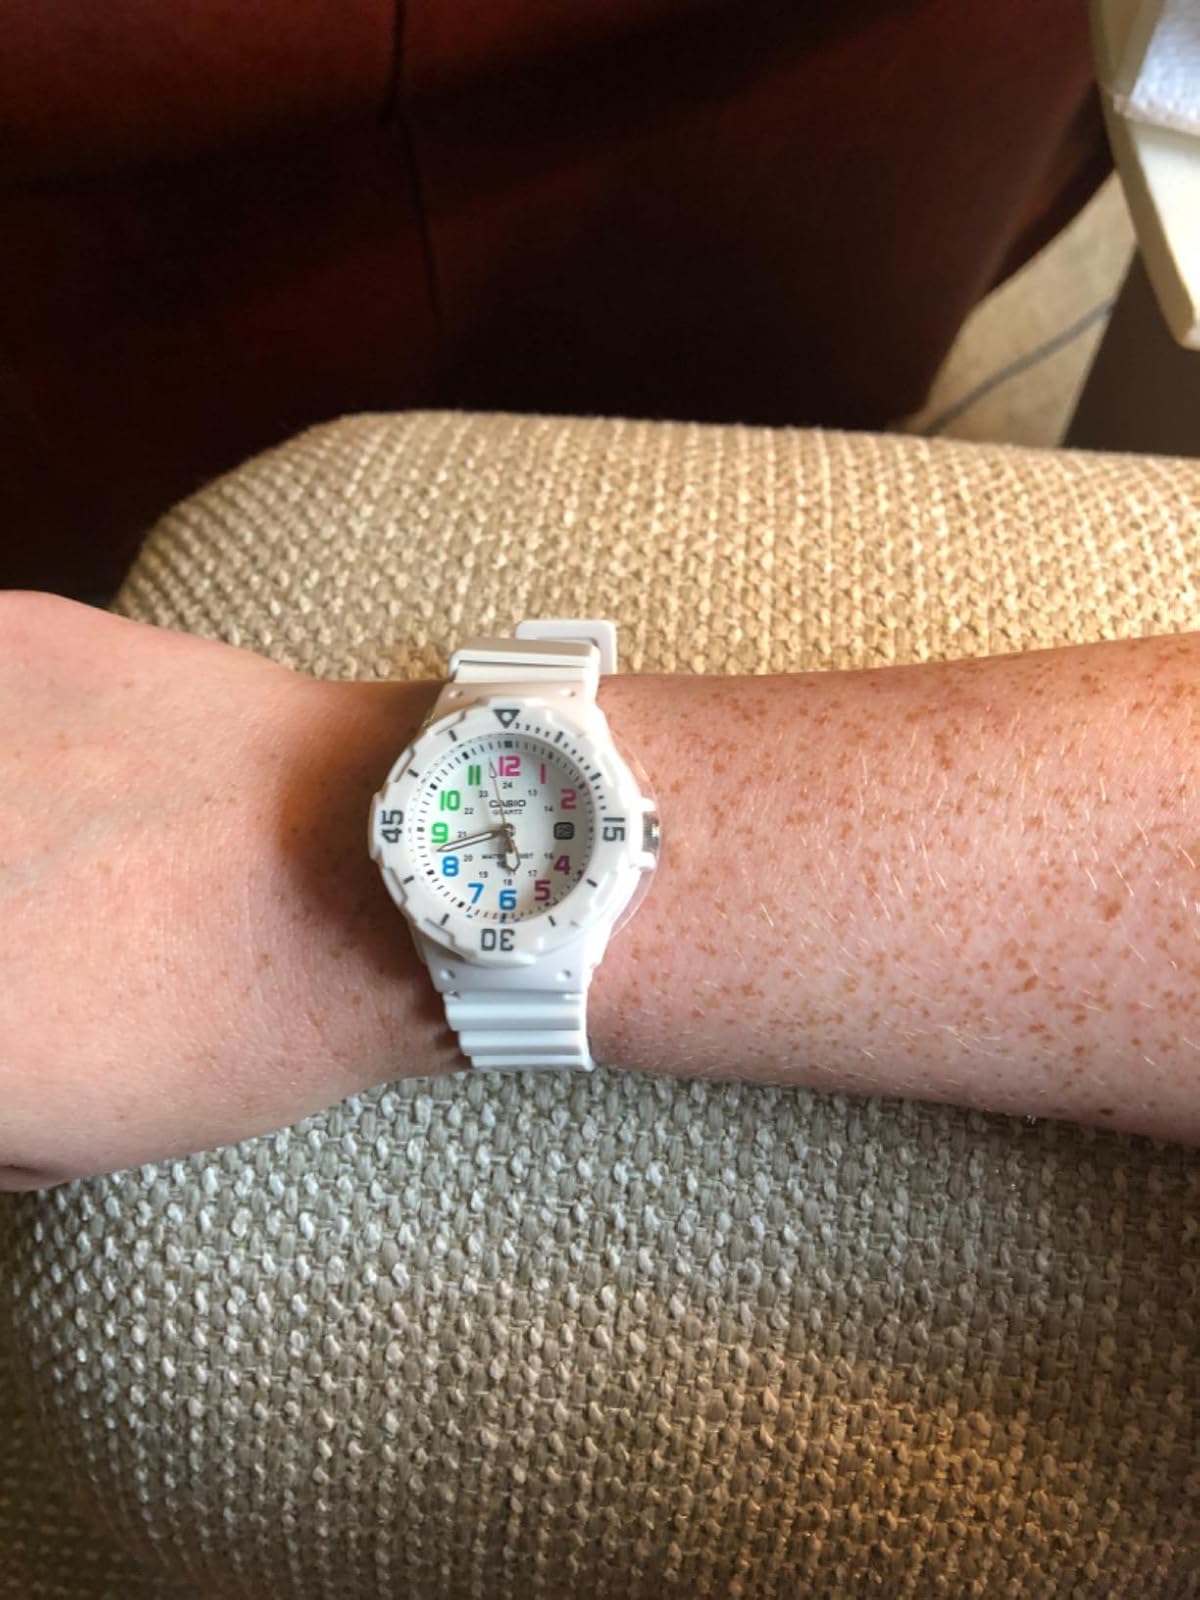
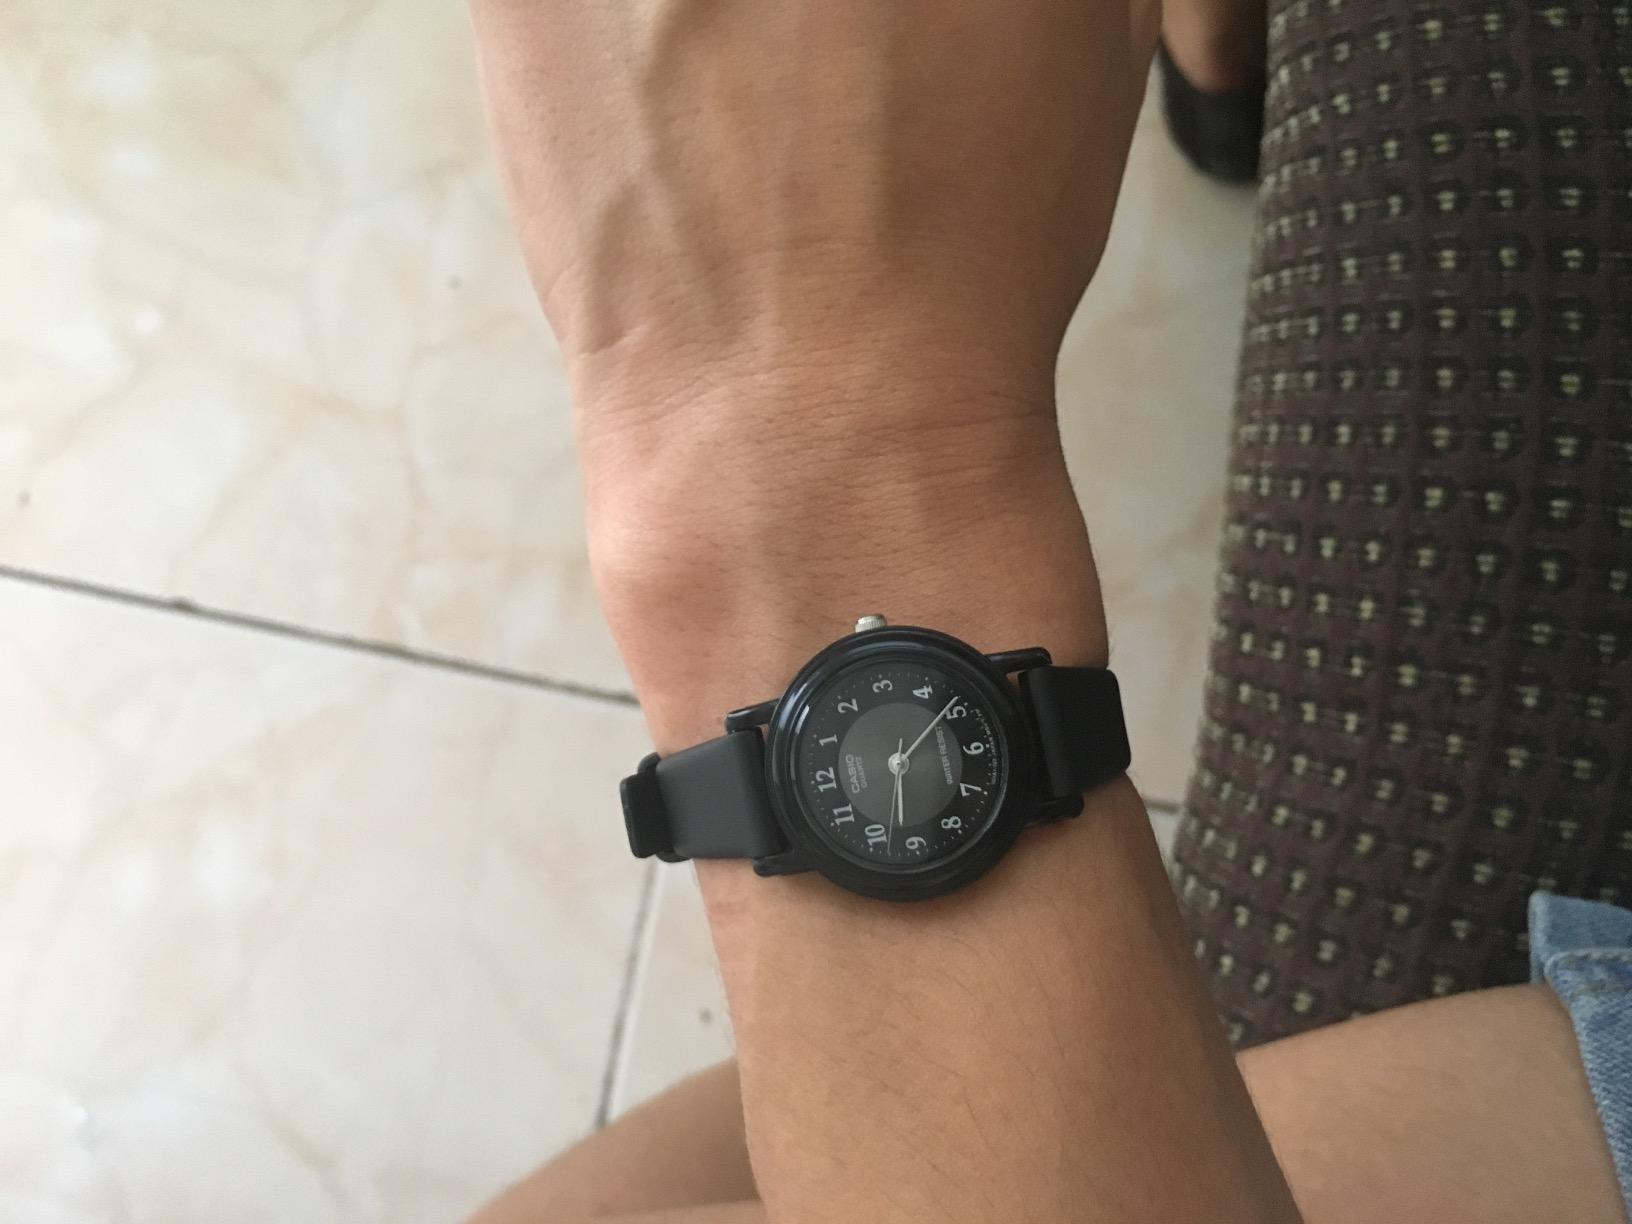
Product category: accessories_watch
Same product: no